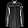
Label: Shirt